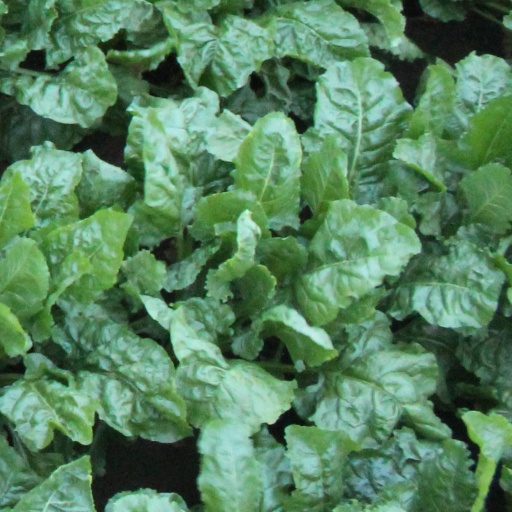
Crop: sugar beet